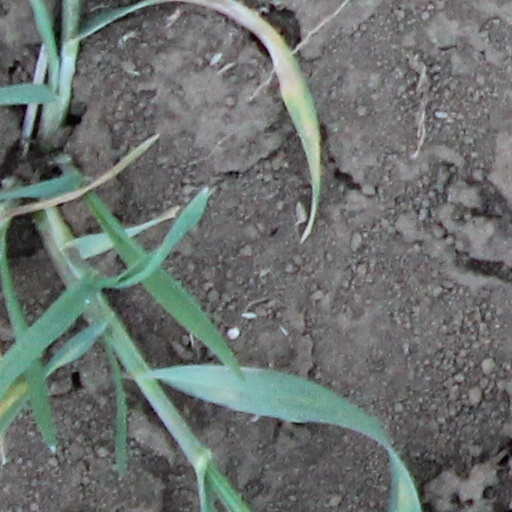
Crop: wheat